Lauren Patten

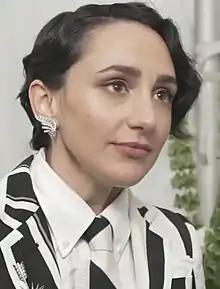
Patten at the 74th Tony Awards in 2021

Lauren Marie Patten (born September 22, 1992) is an American actress, singer, and writer best known for originating the role of Jo in the Broadway musical "Jagged Little Pill", as well as playing Officer Rachel Witten in the crime series "Blue Bloods". For her performance in "Jagged Little Pill", Patten won the Tony Award for Best Featured Actress in a Musical.